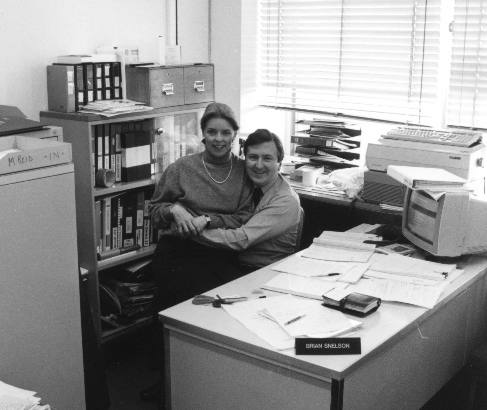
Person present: Yes